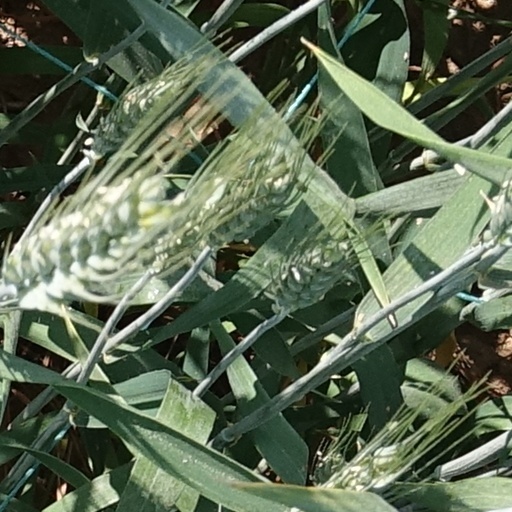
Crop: wheat